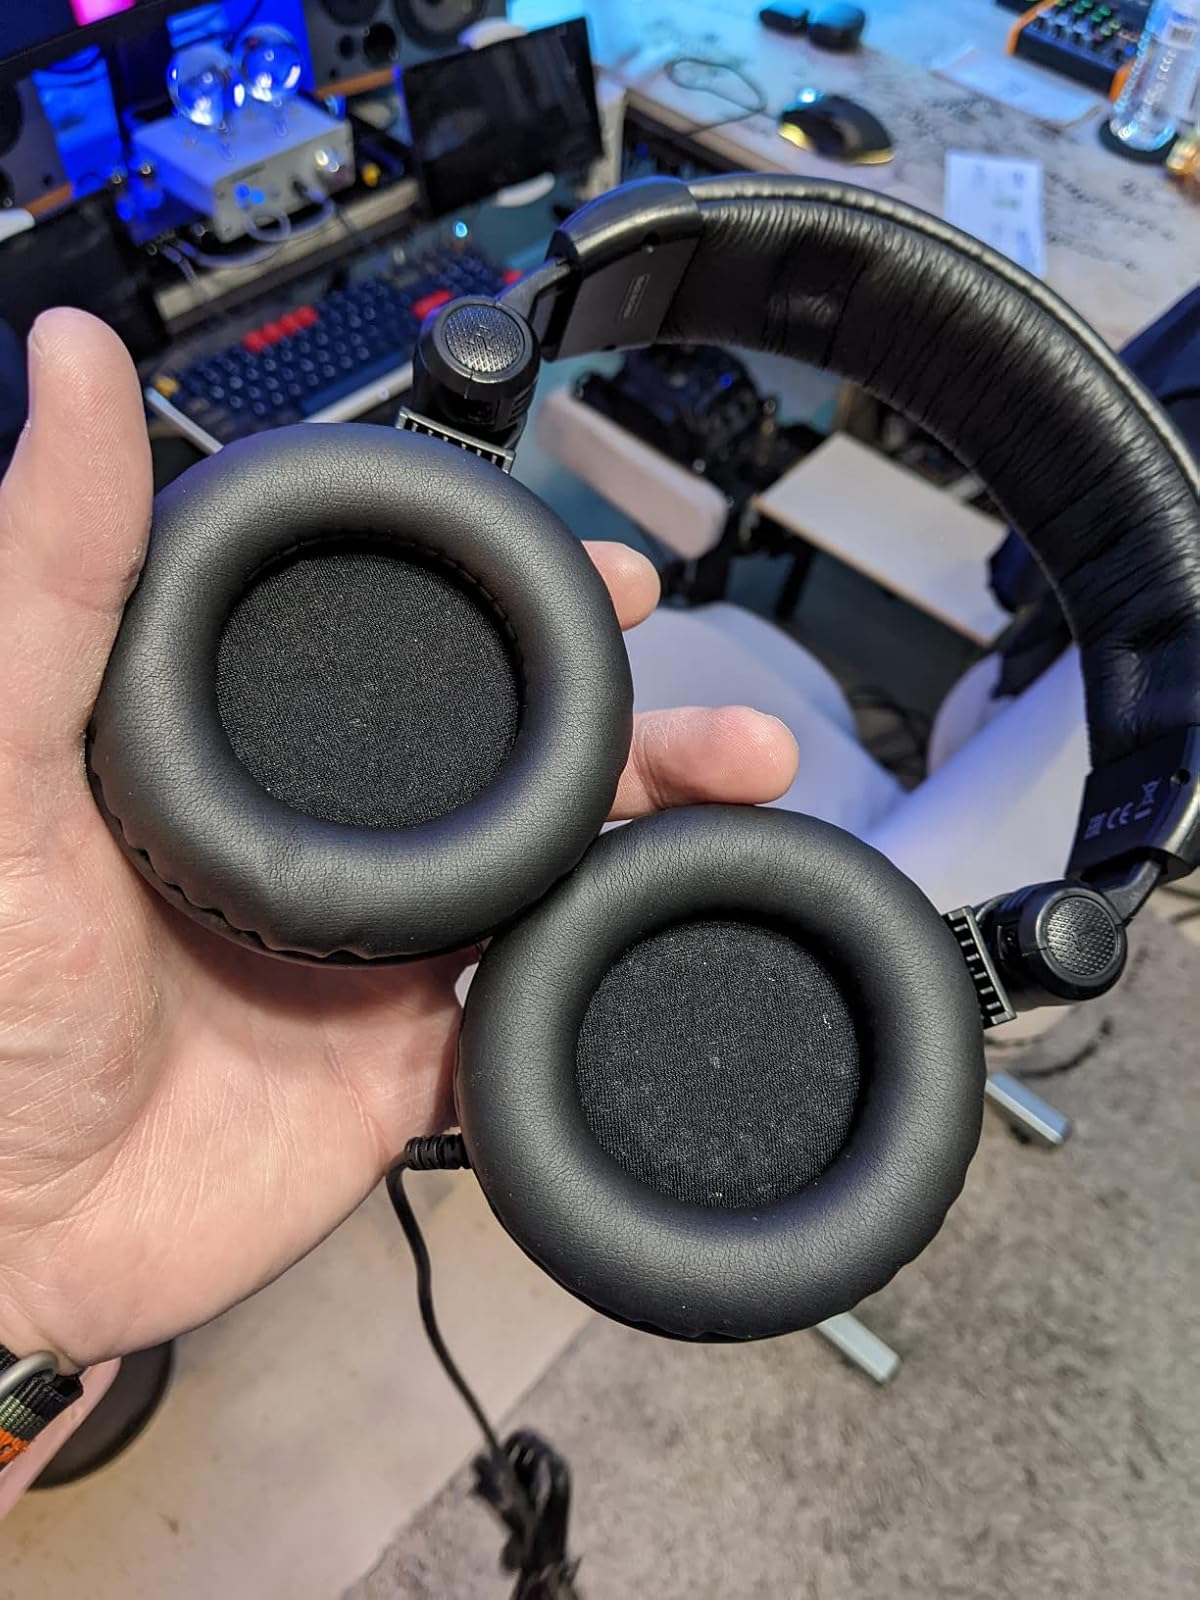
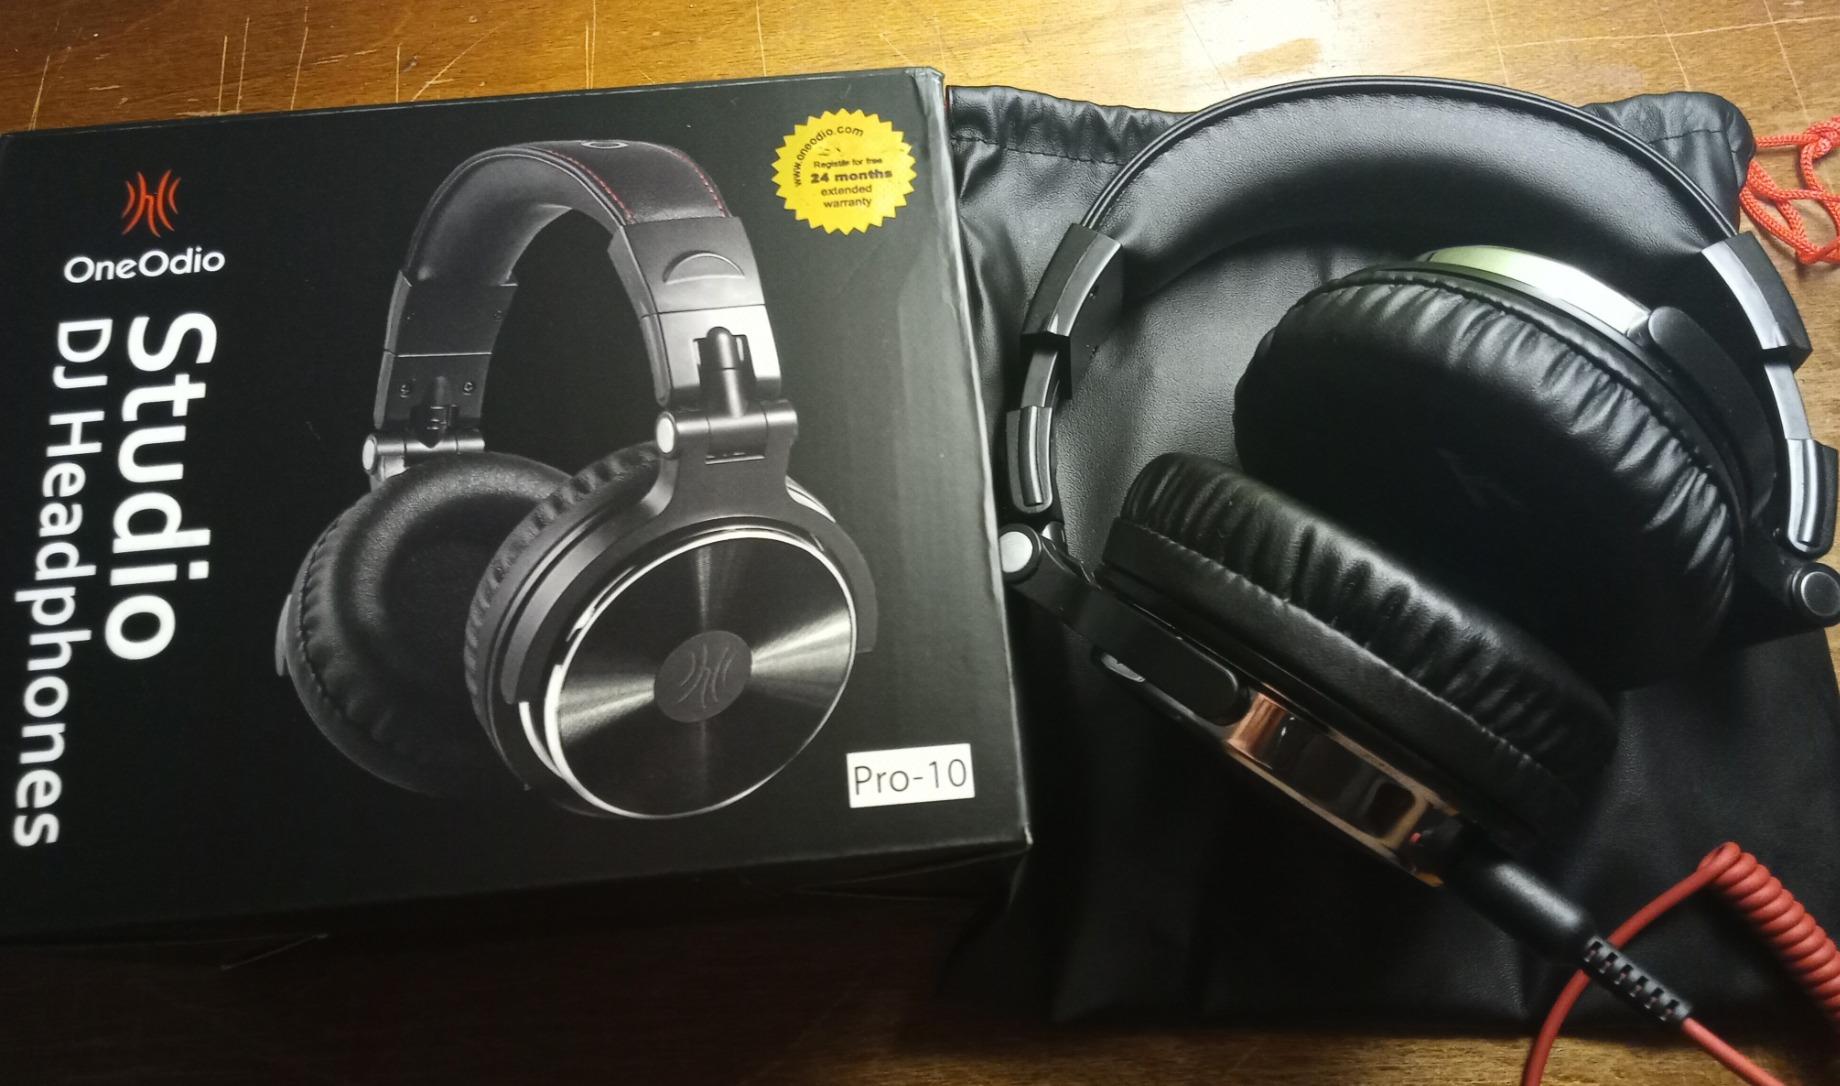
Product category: headphones
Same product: no